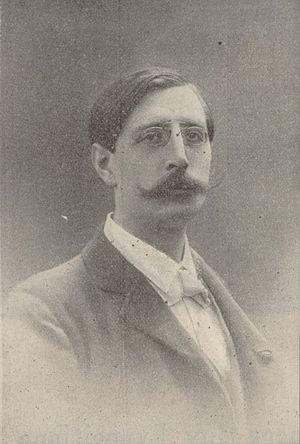
Léon Moreau par Eugène Pirou
Léon Moreau, né le 13 juillet 1870 à Brest et mort le 11 avril 1946, est un compositeur français, second Prix de Rome en 1899.